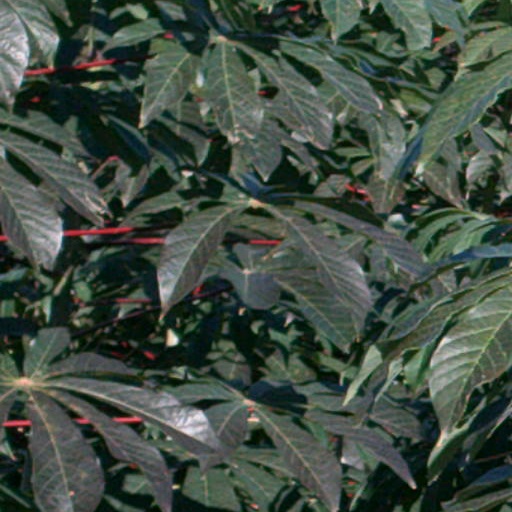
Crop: cassava